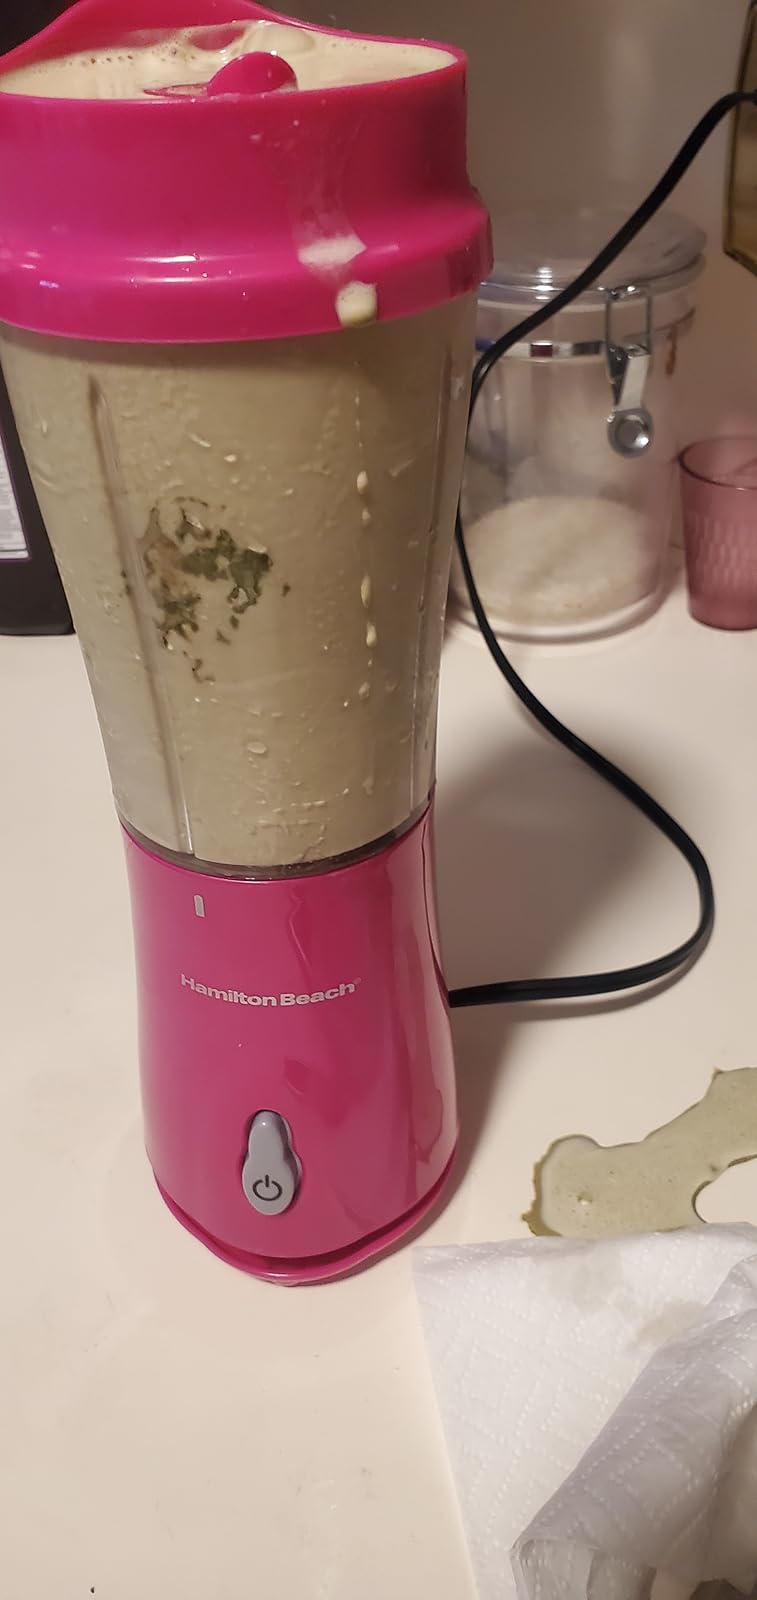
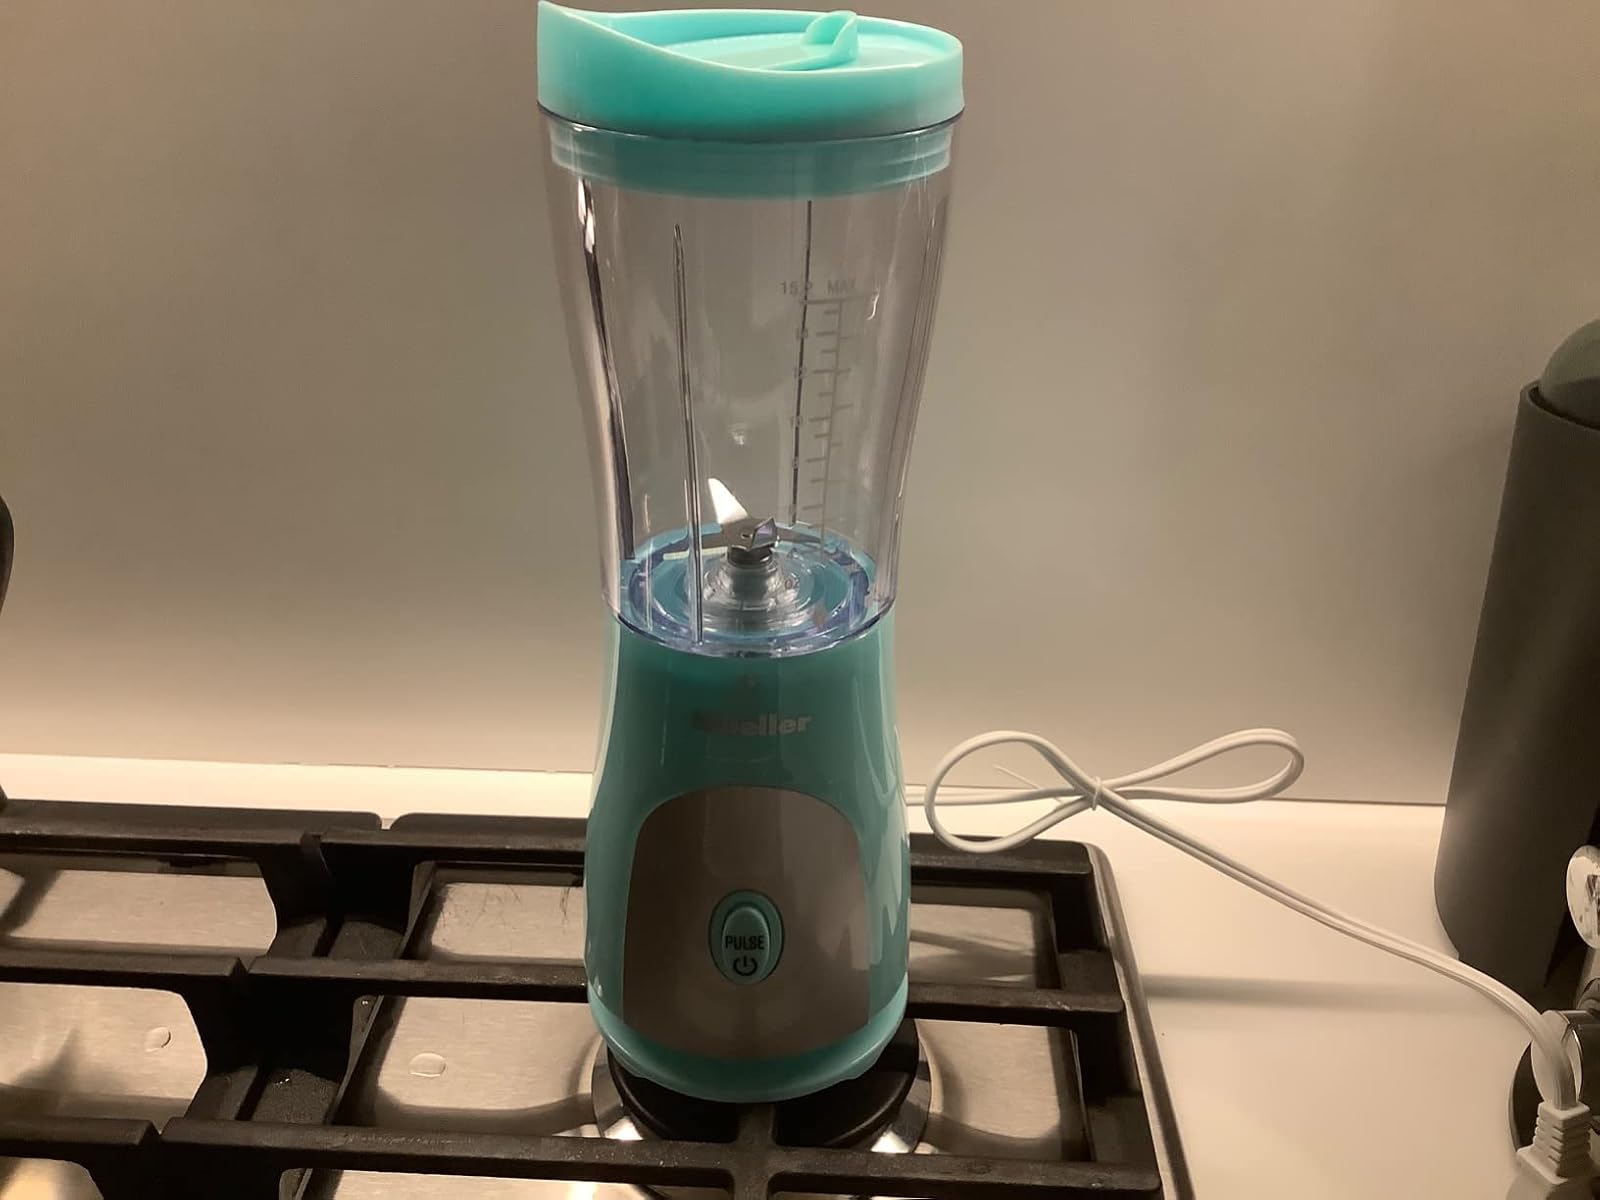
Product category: items_blender
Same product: no